Intercity bus service

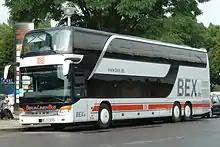
BEX intercity double-decker coach connecting Dresden and Berlin.

Intercity coach service is the only public transit to reach many urban centres in Canada, and Via Rail services are very sporadic outside the Québec City–Windsor Corridor. Coach service is mostly privately owned and operated, and tends to be regionally focused. Greyhound Canada, once Canada's biggest intercity carrier, ceased operations in 2021. Major operators are listed below.